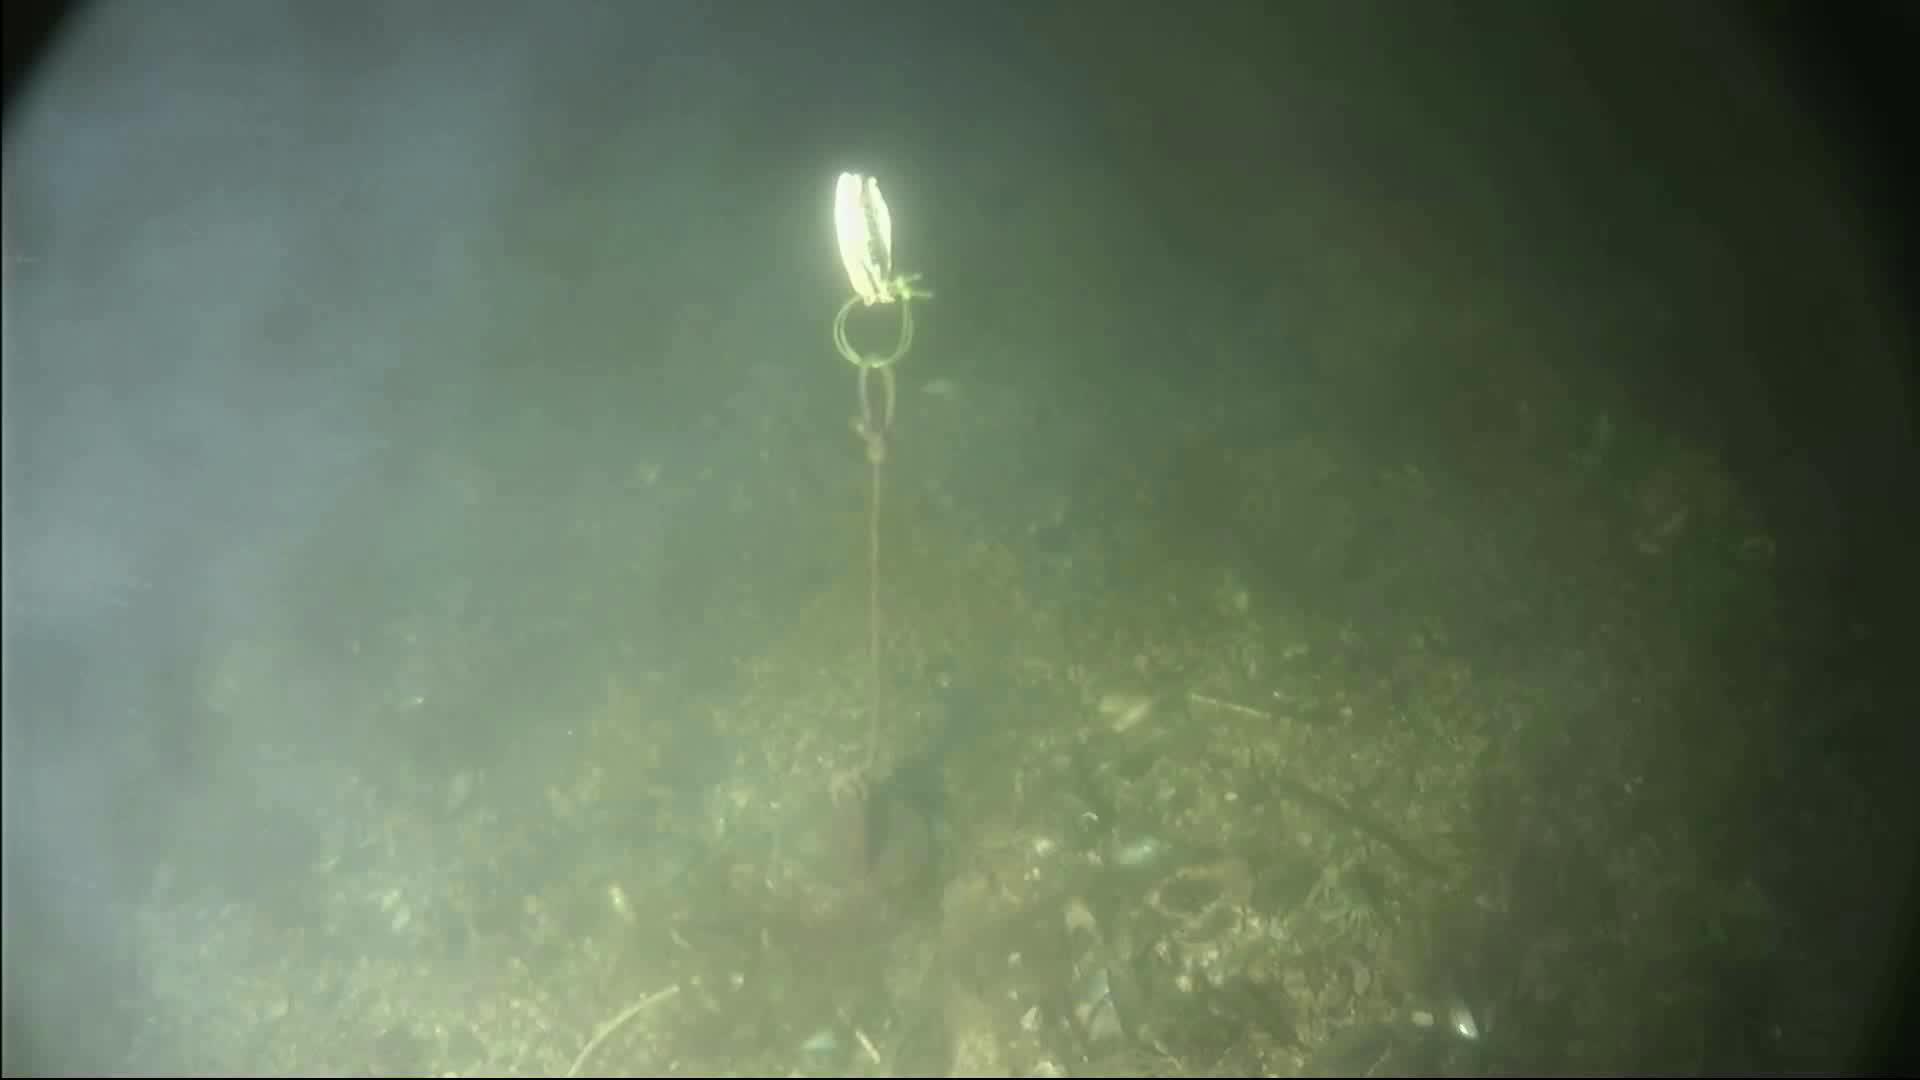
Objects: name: crab